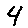
Label: 4